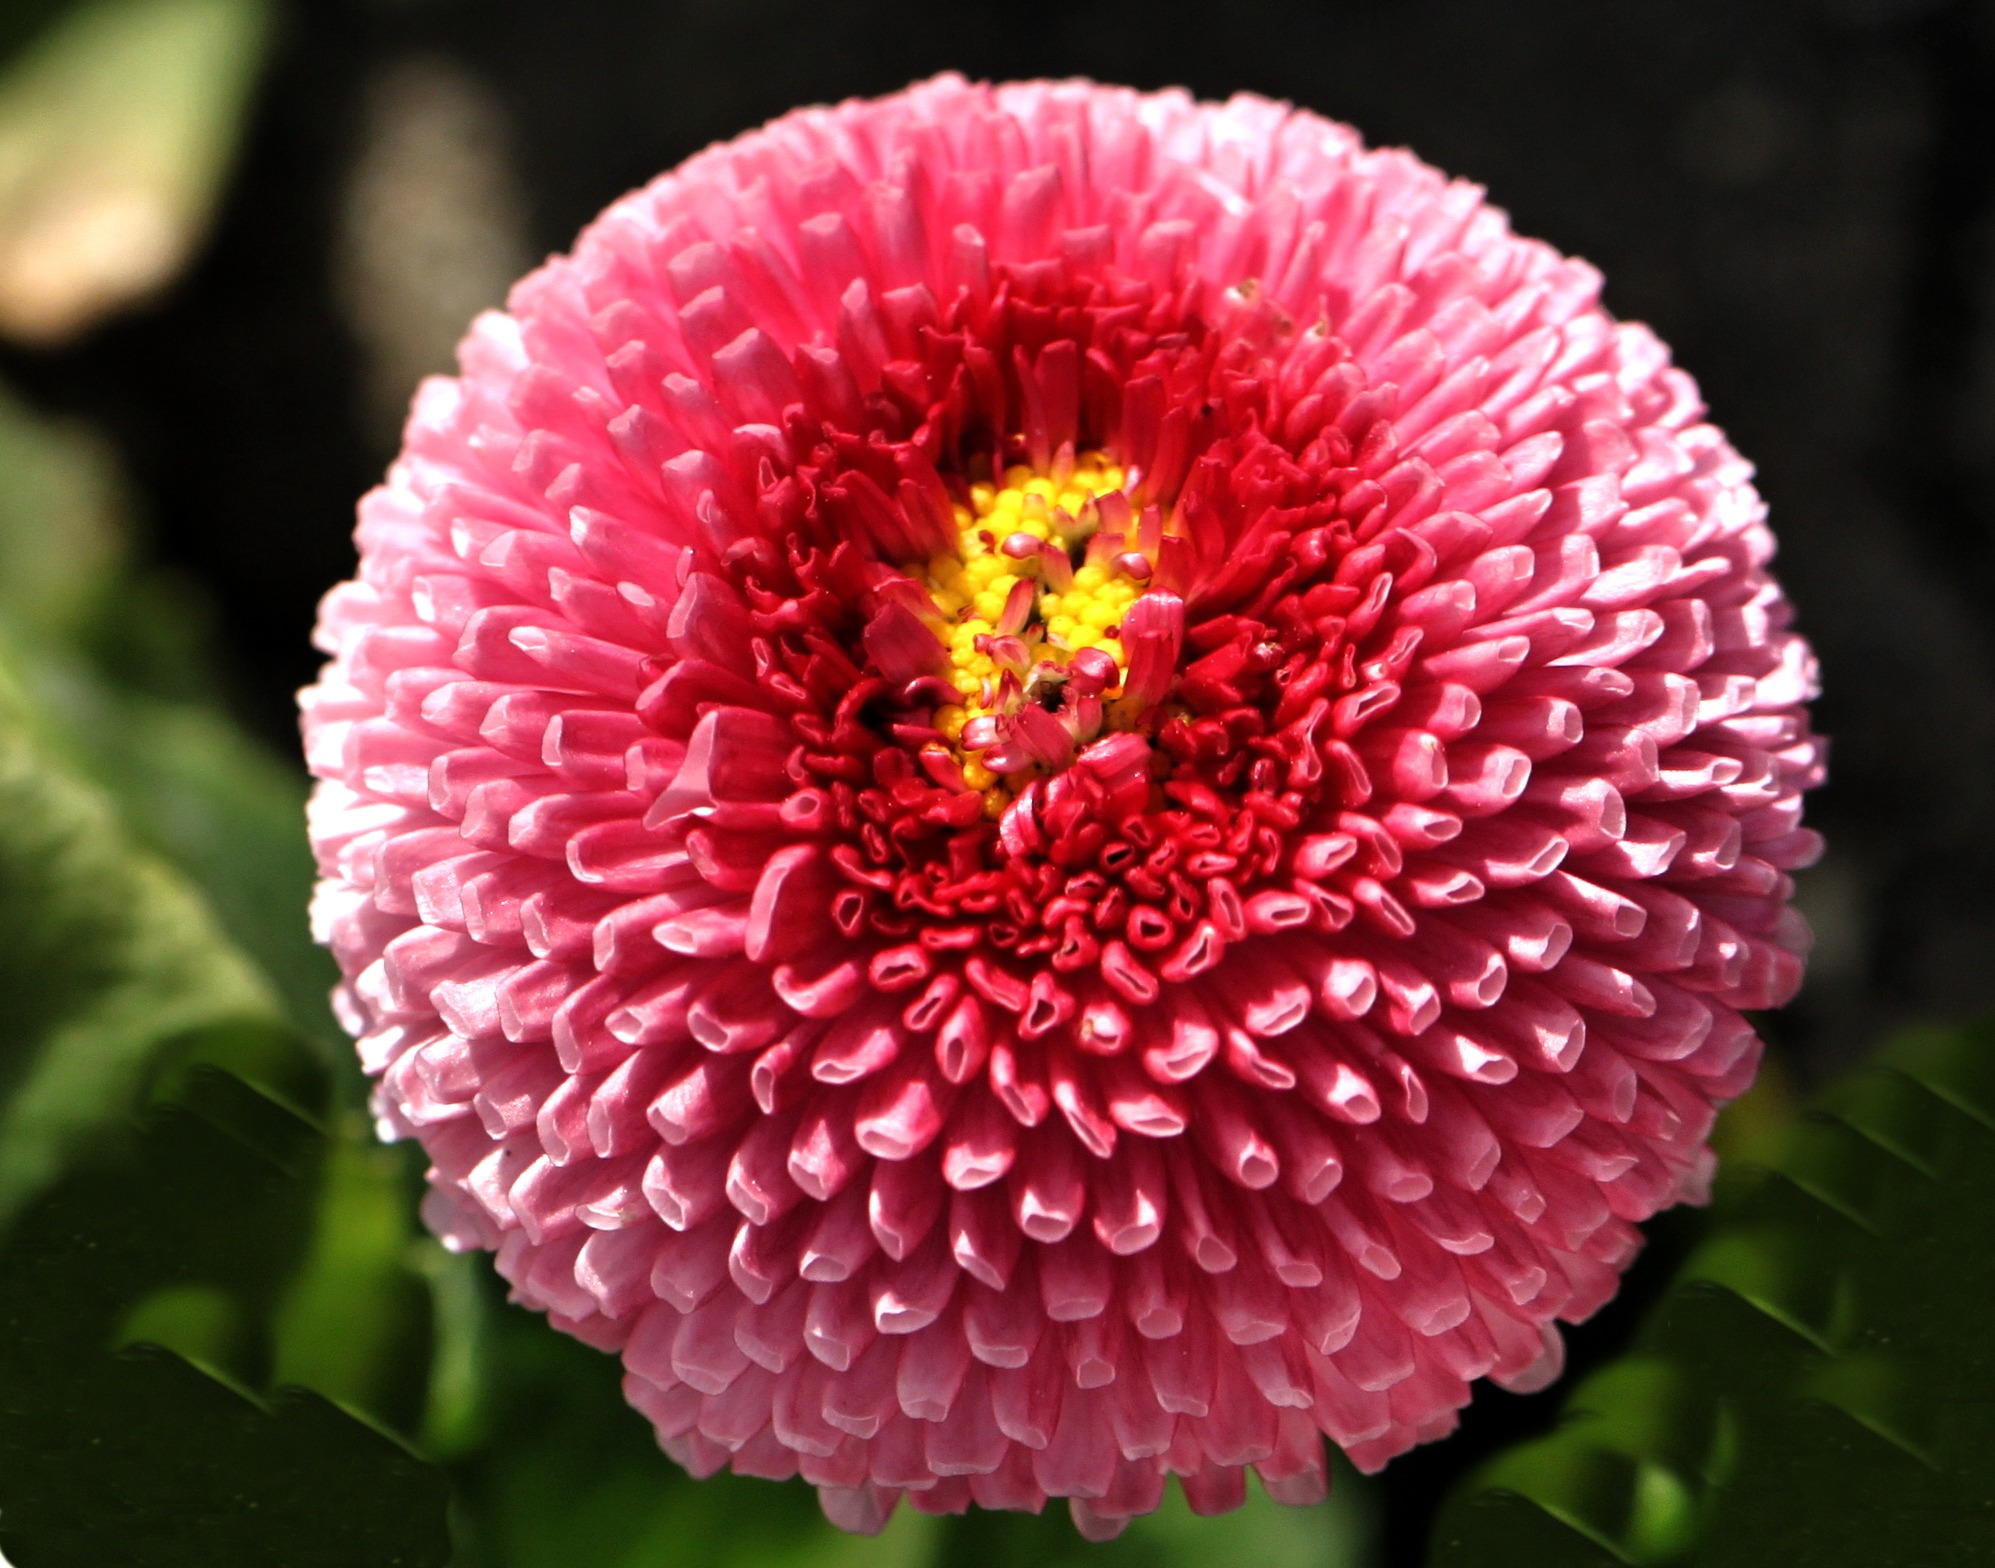
nature, blossom, plant, flower, petal, bloom, daisy, spring, botany, pink, flora, dahlia, macro photography, flowering plant, daisy family, annual plant, plant stem, land plant